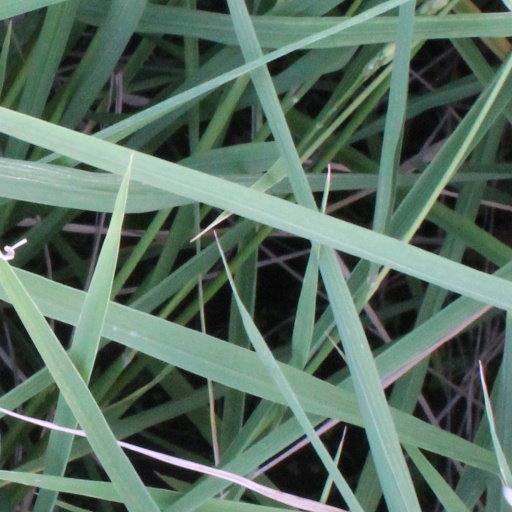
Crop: rice